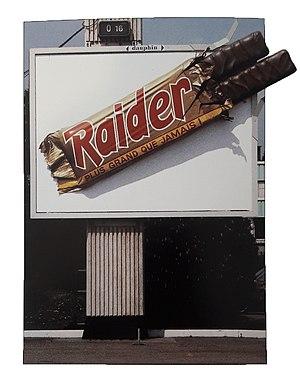
Dauphin Affichage panneau relief
Dauphin OTA est une société d’affichage française créée à Paris en 1921 et dirigée par Jacques Dauphin. La société est spécialisée dans les murs peints publicitaires et les panneaux grand format.